Cottontail rabbit

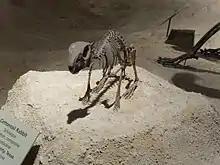
Pleistocene fossil

The subgenera were described in the 19th century based on limited morphological data that have been shown to not be of great use, nor to depict phylogenetic relationships. Molecular studies (limited in scope to the mitochondrial 12S gene) have shown that the currently accepted subgeneric structure, while of some heuristic value, is unlikely to withstand additional scrutiny.